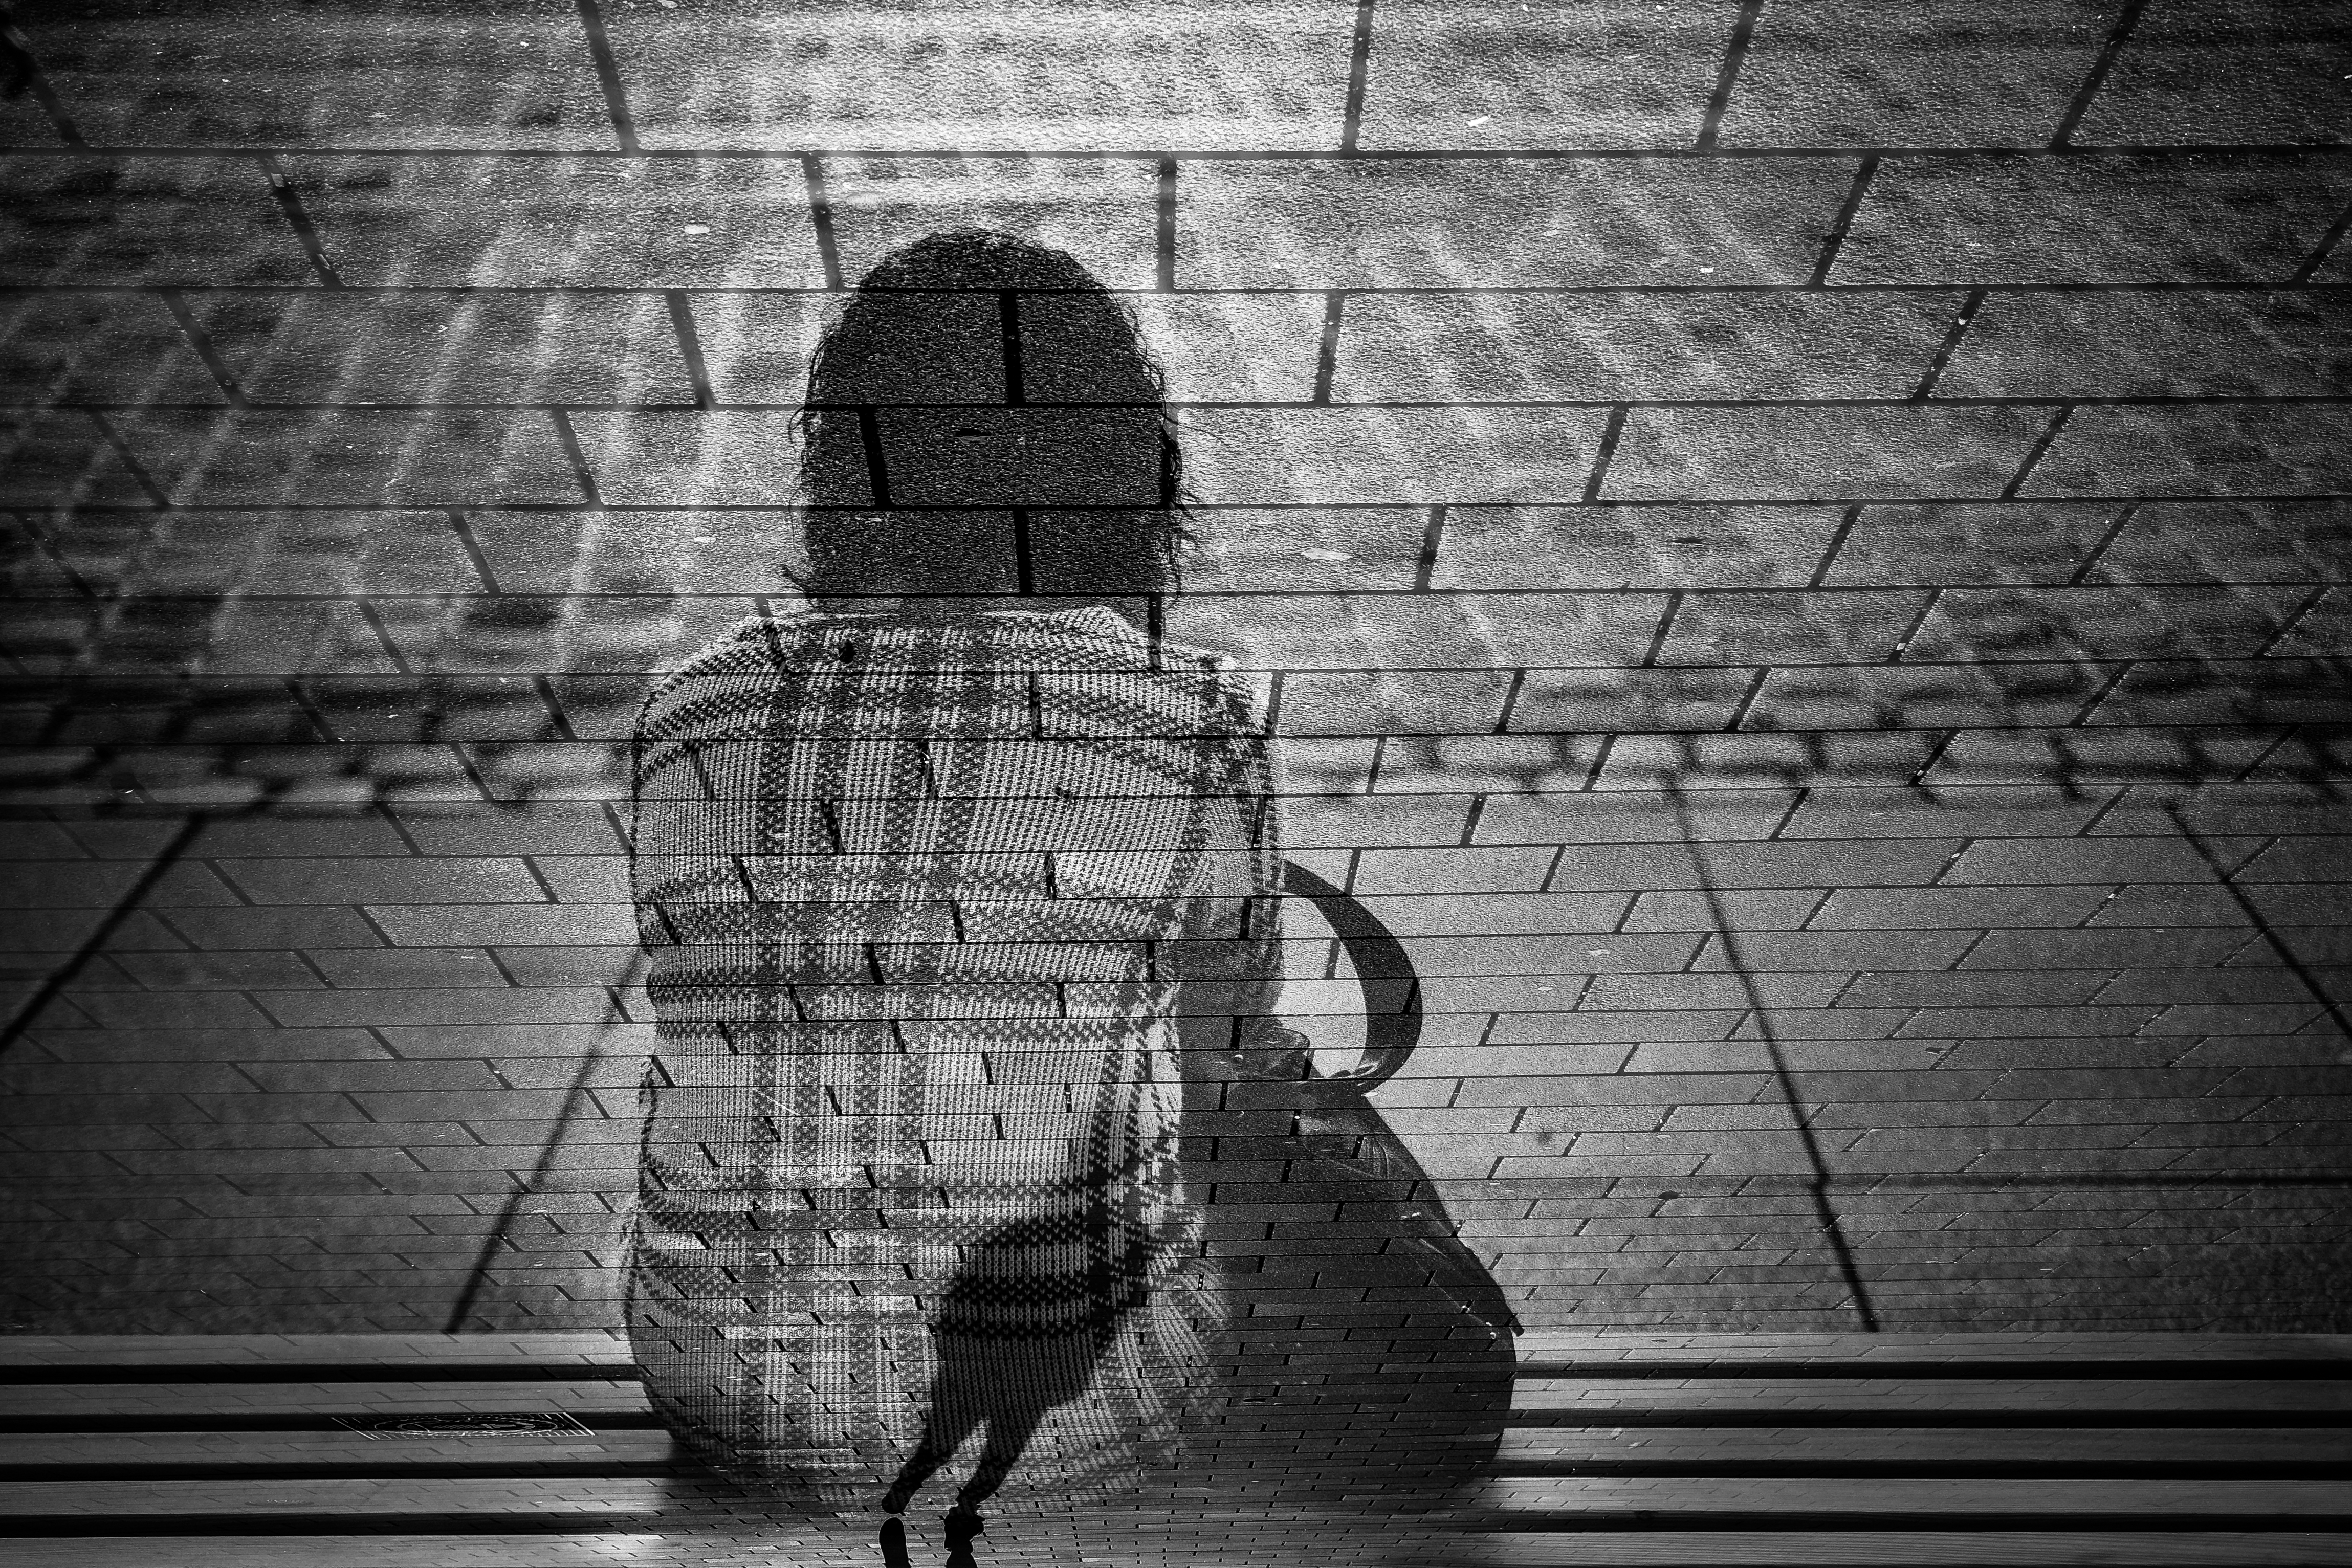
light, black and white, white, photography, sitting, shadow, darkness, black, monochrome, snapshot, monochrome photography, film noir, human positions